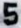
Number: 5